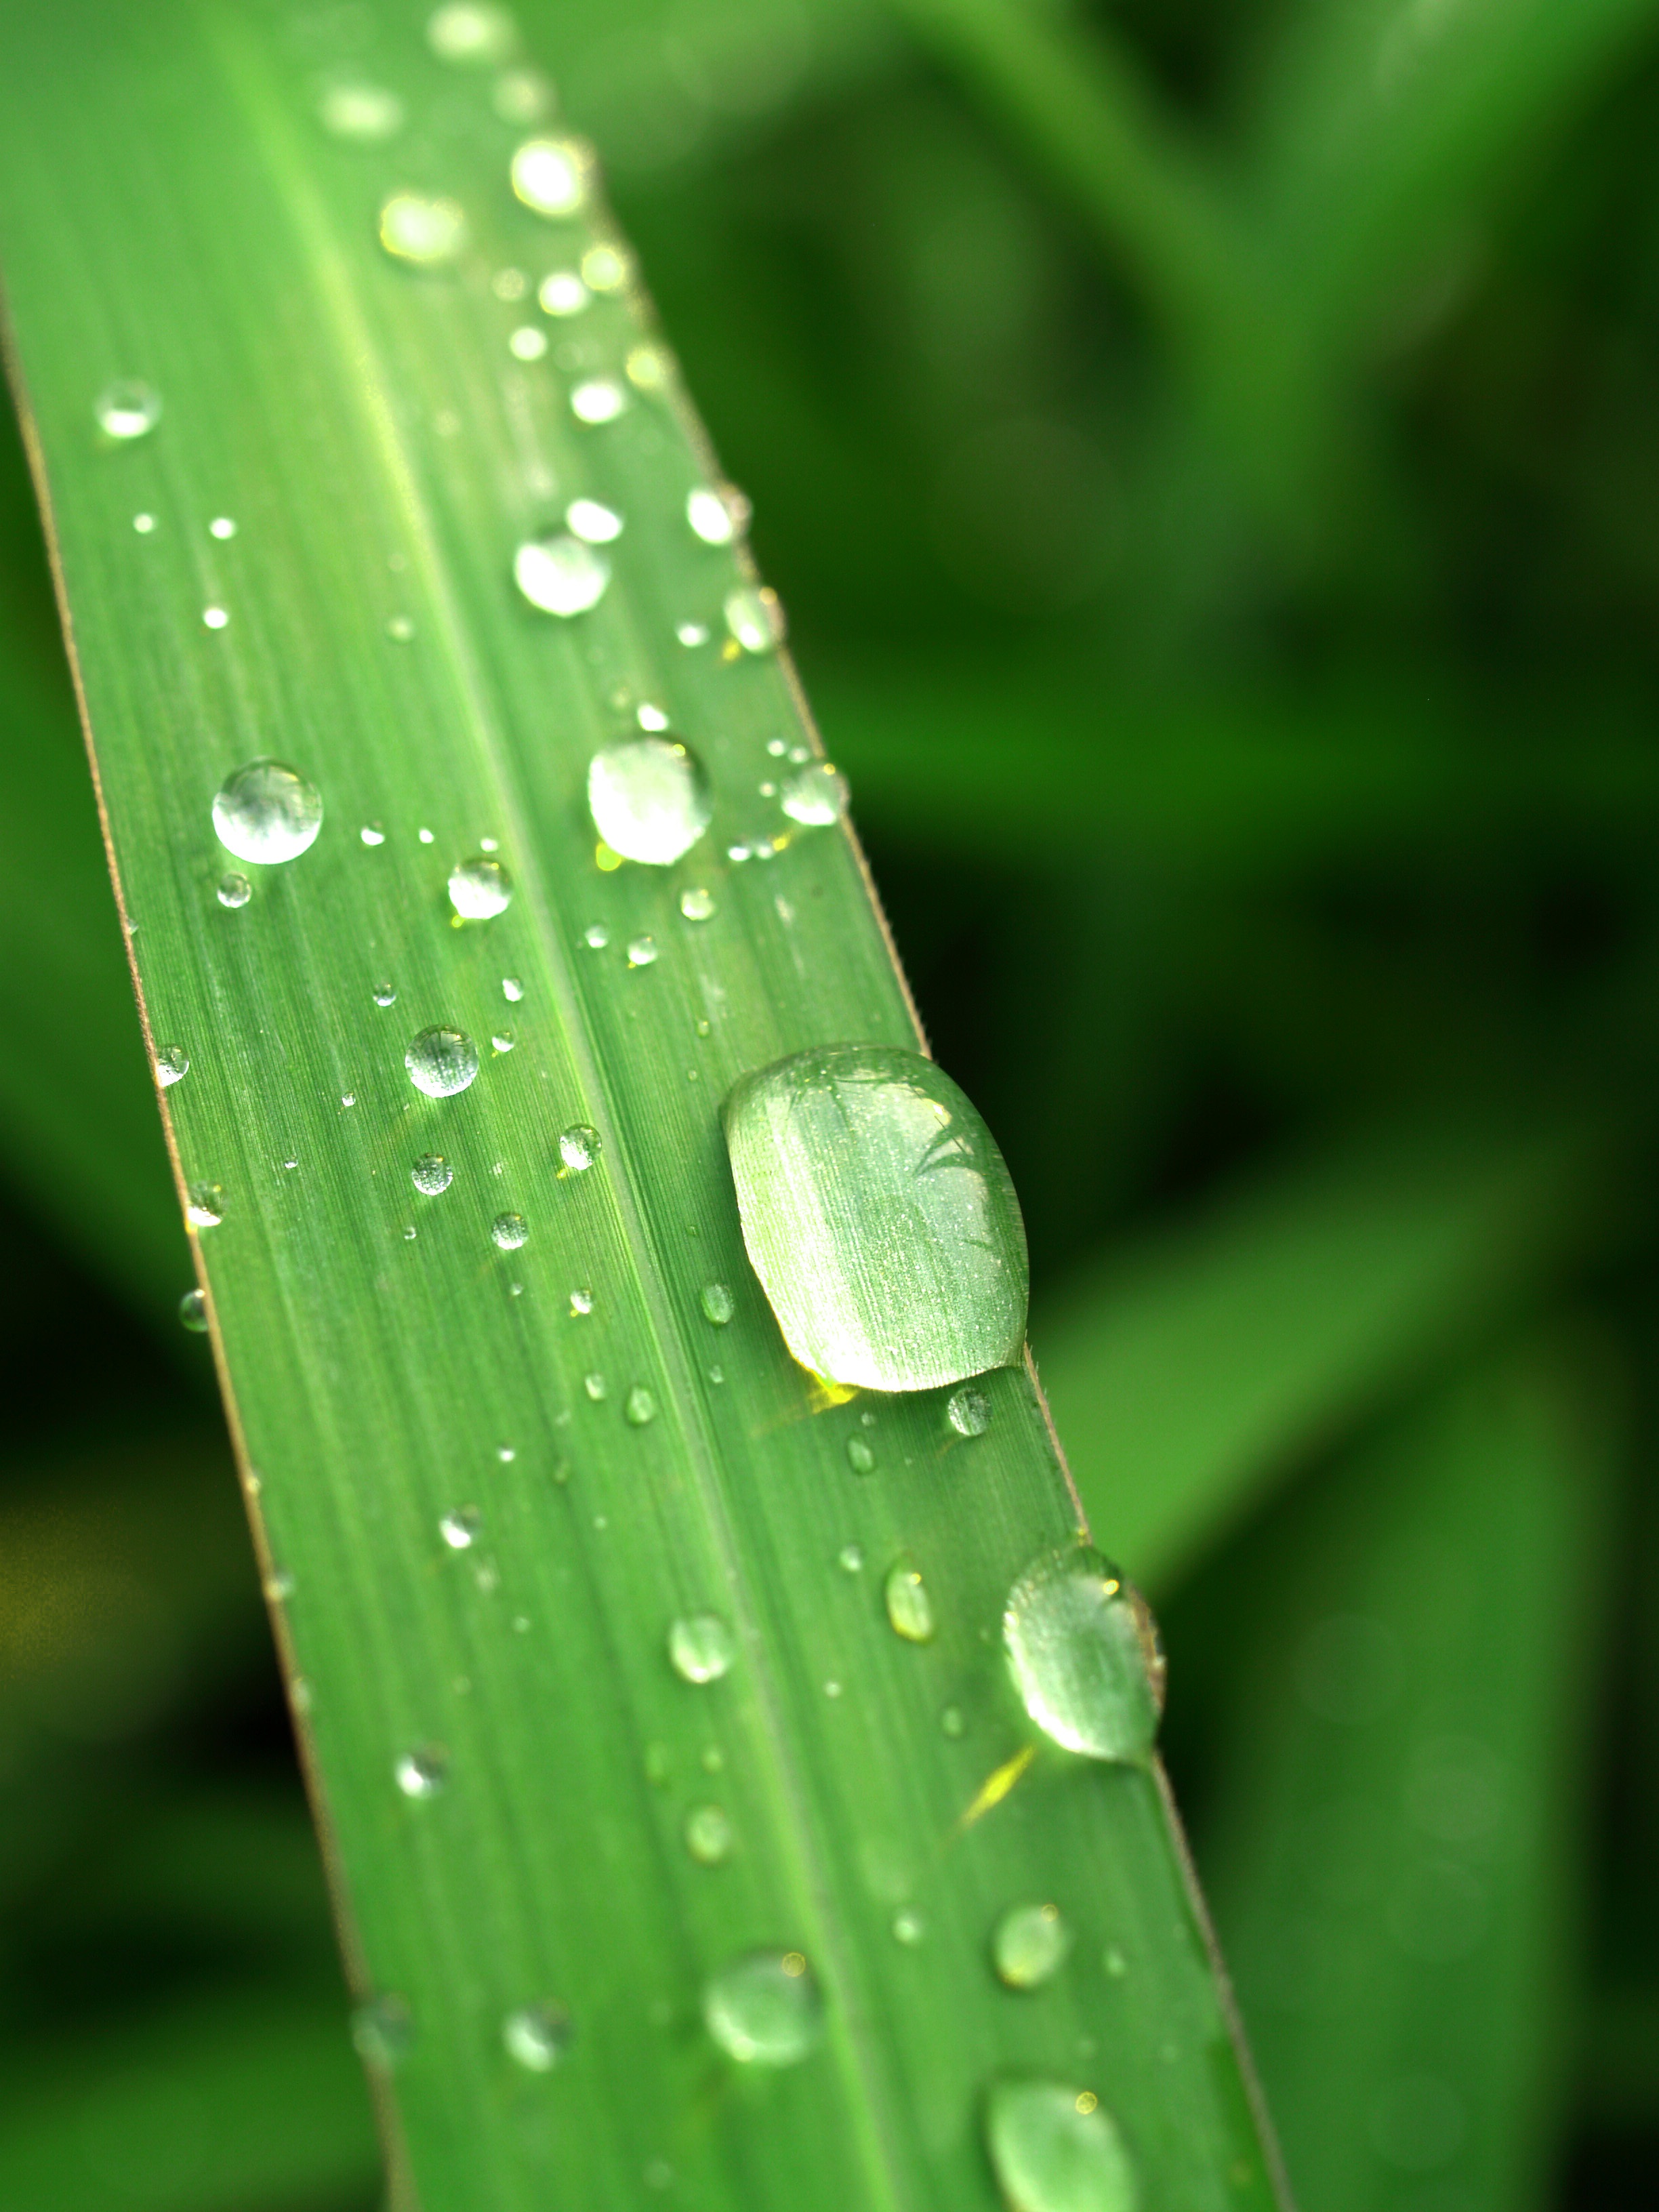
water, nature, grass, droplet, drop, dew, liquid, growth, plant, photography, meadow, morning, rain, leaf, flower, raindrop, wet, isolated, summer, environment, green, reflection, herb, macro, small, weather, condensation, closeup, healthy, flora, bubble, circle, life, freshness, close up, outdoors, dewdrop, bright, climate, drops, sphere, ornamental, purity, harmony, moisture, macro photography, grass family, plant stem